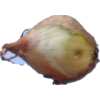
Label: onion